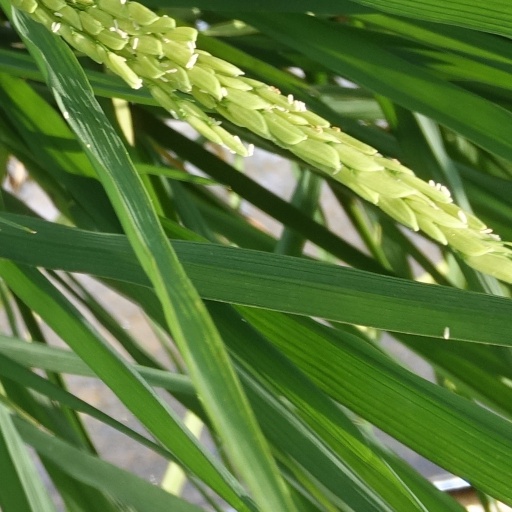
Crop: rice